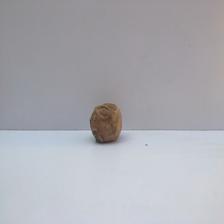
Size: Spoiled